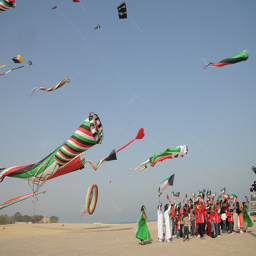
A large group of people flying kites in the sky.
there are many people at the beach with their kites
A group of people on beach flying kites in the sky.
Many people are dressed up and flying kites.
a celebration in mexico with their flag colors displayed on kites